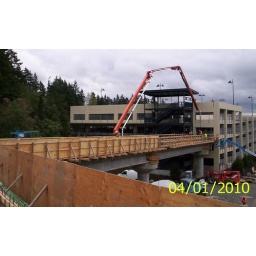
Crews pumped concrete from a truck on the ground in order to pour the deck of the pedestrian bridge.